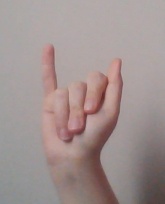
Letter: meem